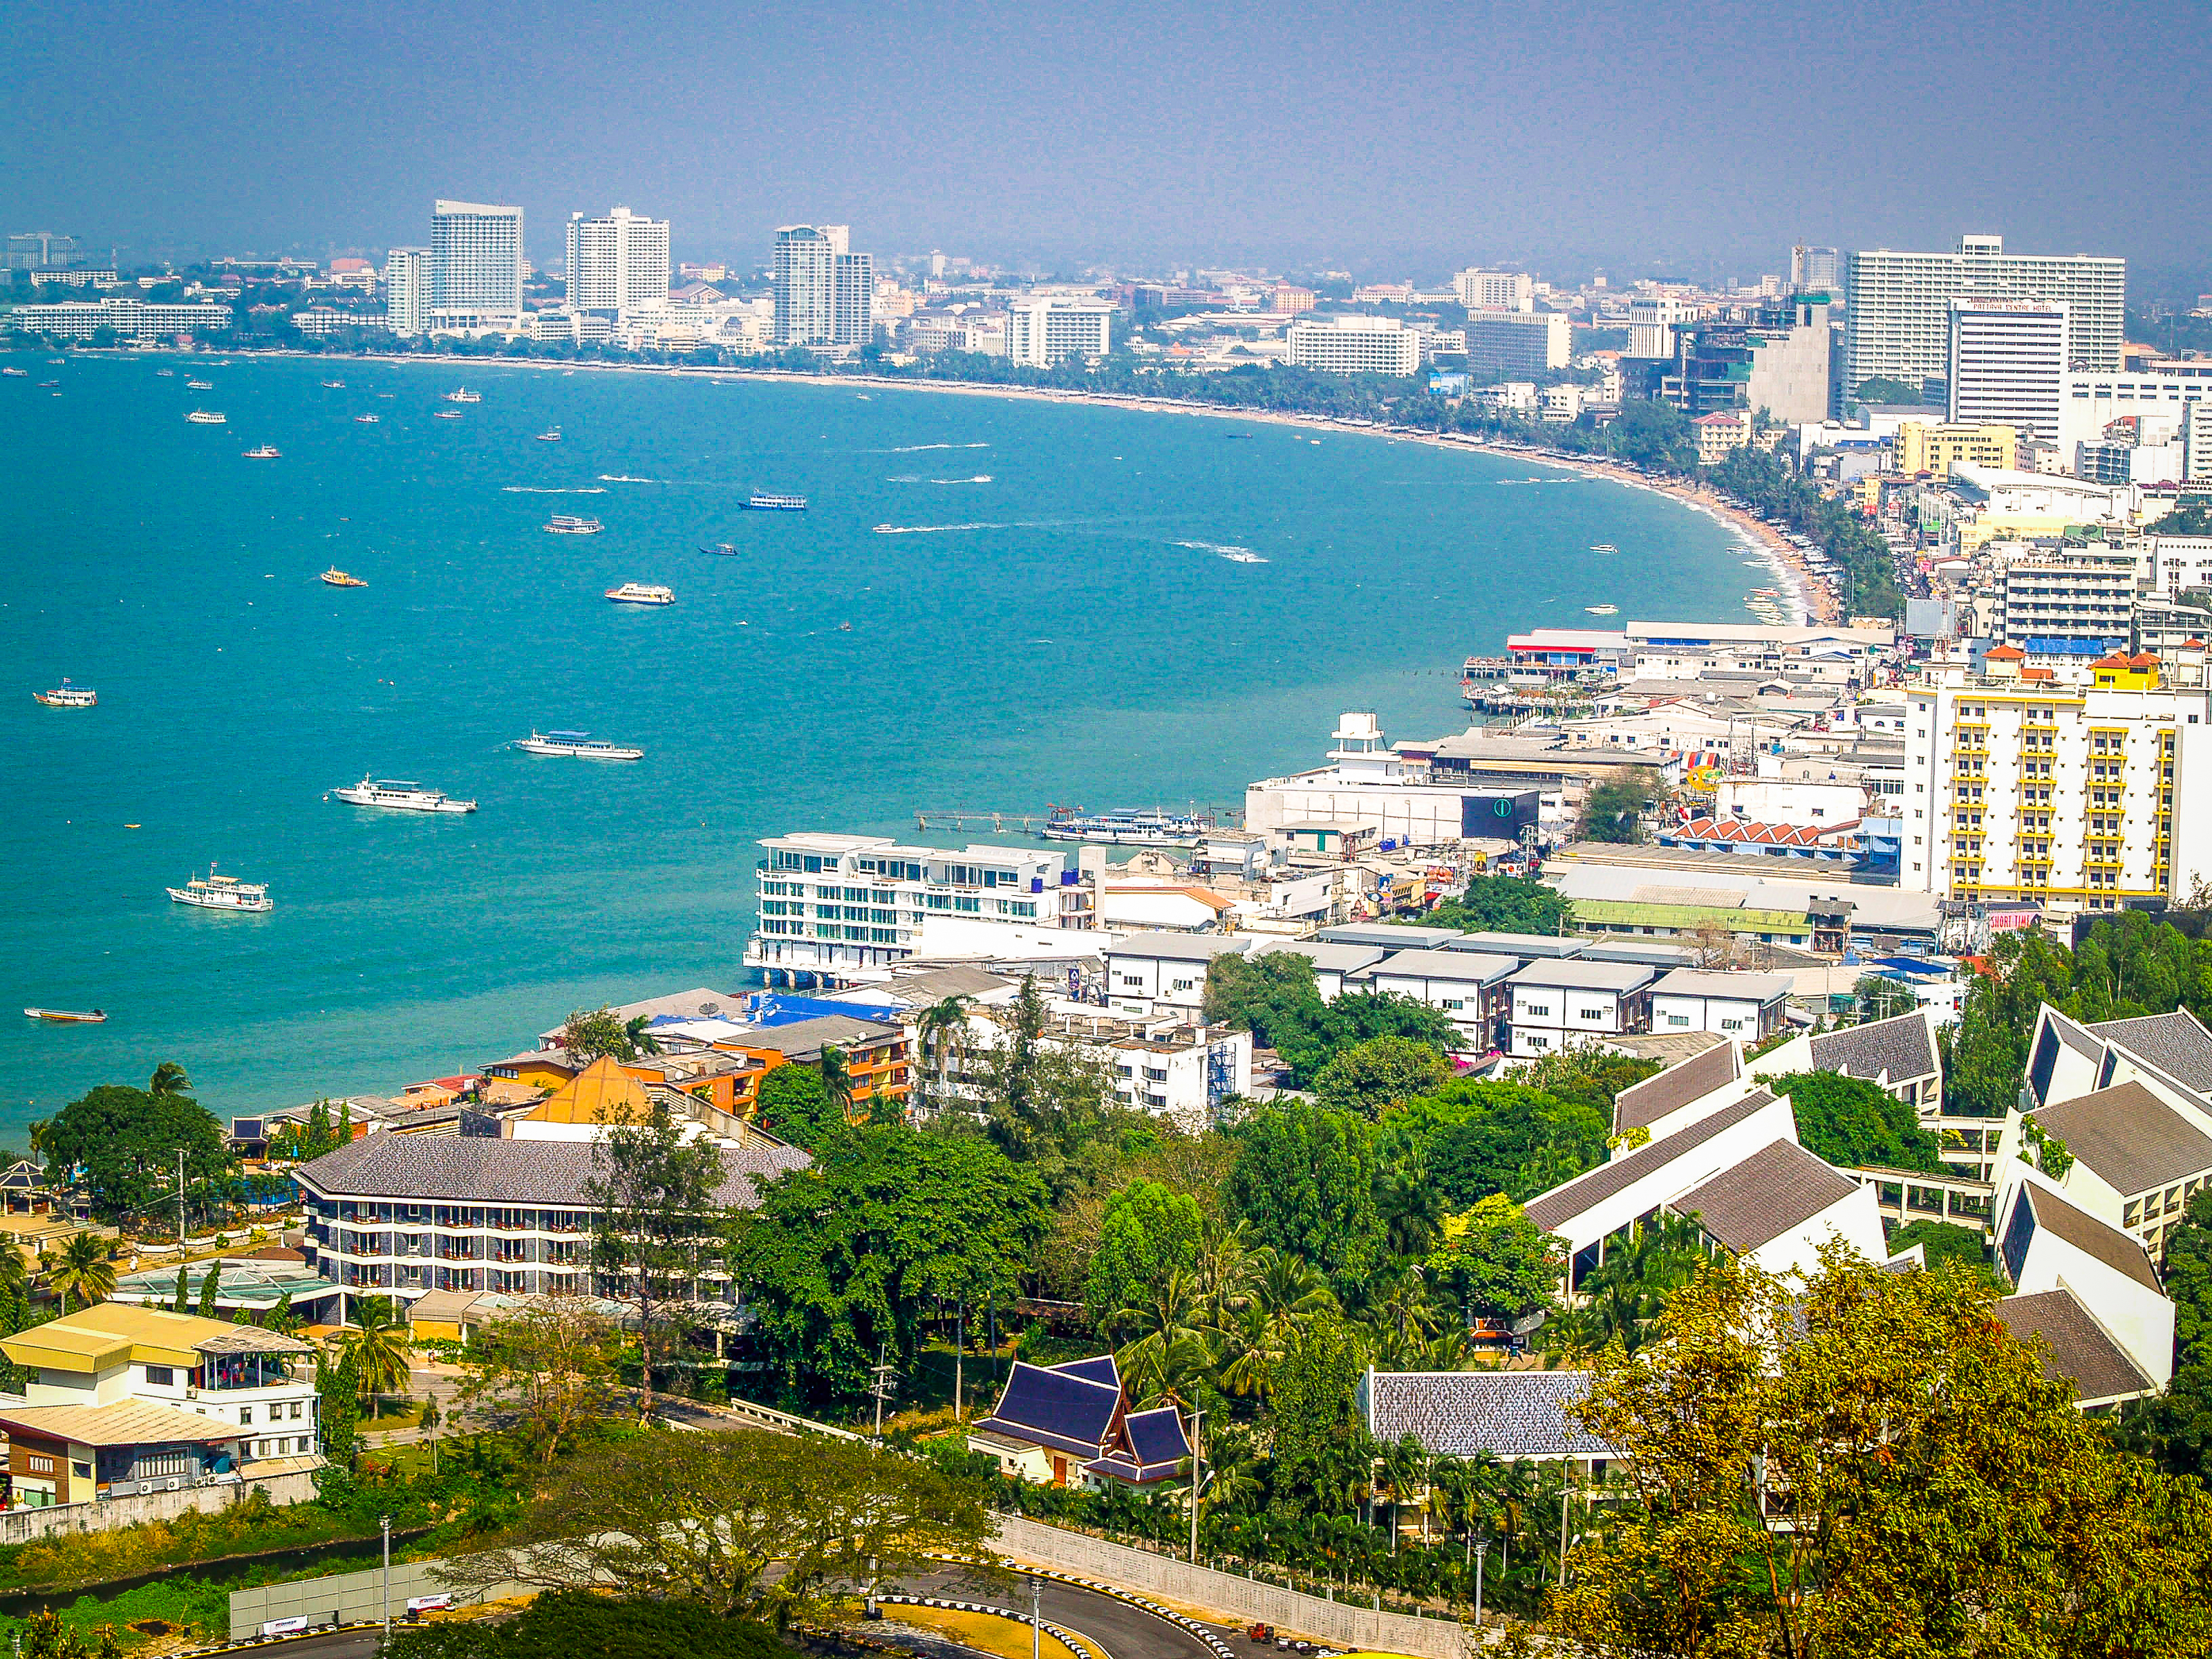
town, vacation, tourism, architecture, sky, pattaya, city, travel, bay, hotel, ocean, sea, beach, asia, port, thailand, boat, view, water, tropical, resort, thai, cityscape, ship, urban, street, coast, nature, scenery, building, metropolitan area, urban area, daytime, horizon, bird's eye view, skyline, residential area, tower block, real estate, metropolis, condominium, downtown, aerial photography, skyscraper, tree, suburb